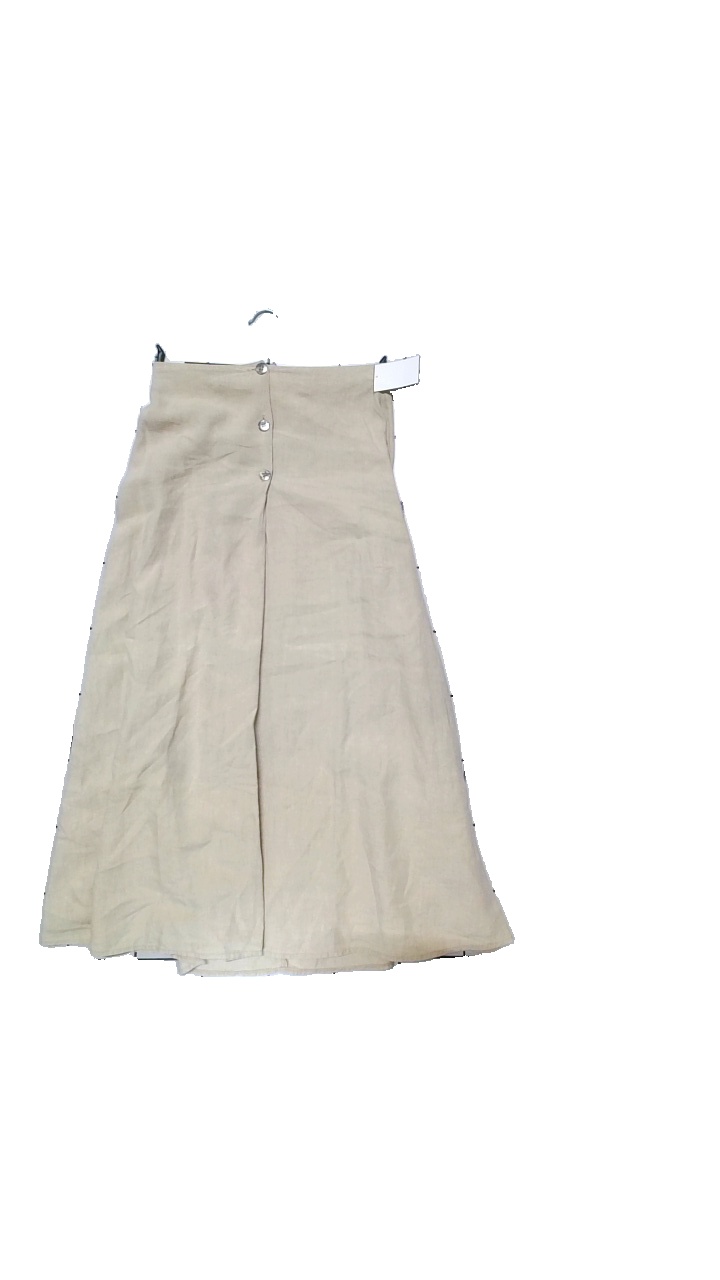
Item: Skirt (Ladies)
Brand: Sisley
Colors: Beige
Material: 100% linen
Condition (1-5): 5
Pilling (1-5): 5
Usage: Reuse
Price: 50-100